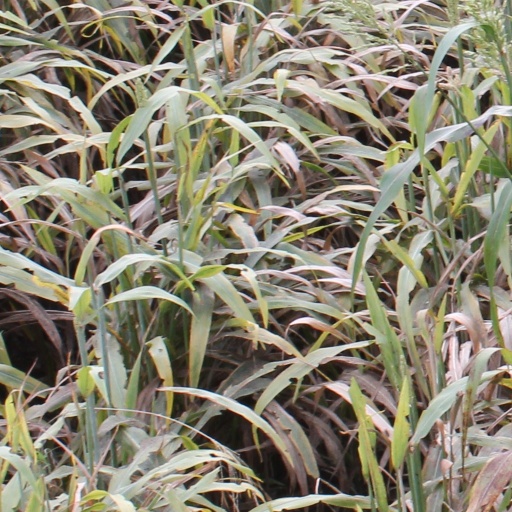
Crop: sorghum